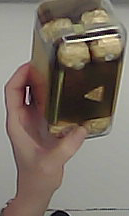
Product: rocher_chocolate